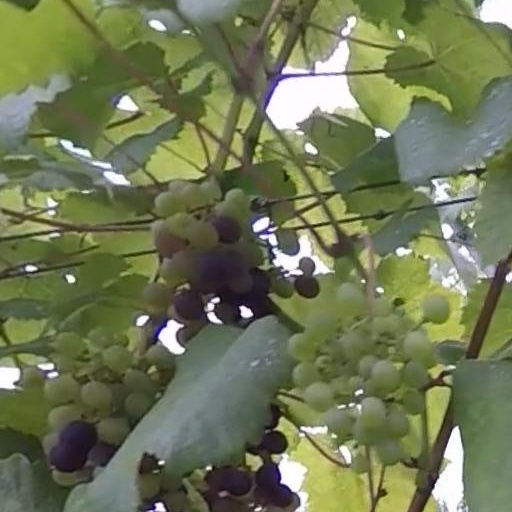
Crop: grape